Rusnano

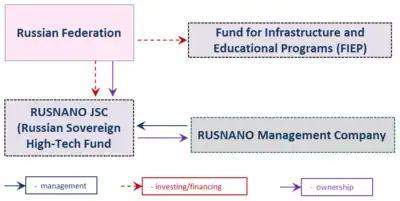

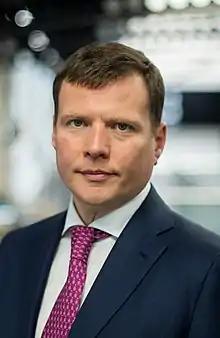
Kulikov Sergei, new chairman of the company.

RUSNANO Management Company is a leading Russian private equity investor in technology-enabled businesses. RUSNANO Management Company is a spin-off of the largest Russian sovereign high-tech fund RUSNANO JSC, a part of the RUSNANO GROUP, and was created in 2013 to separate ownership and management of RUSNANO JSC assets.